Toronto Coach Terminal

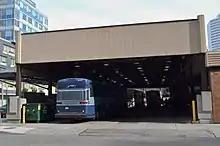
The back of the Terminal's Annex building from Chestnut Street. It is located west of the main terminal.

An annex, the Elizabeth Street Terminal located at 130 Elizabeth Street, is located to the west of the main terminal. It was originally built in 1968 and was used for bus charters and sightseeing buses and, beginning in 1970, it was a hub for GO Transit bus arrivals and departures. Five diagonal bus bays on its south side were used for departures and the north side of the building opening onto a covered two-lane driveway acting as an unloading area and space for bus layovers and parking.